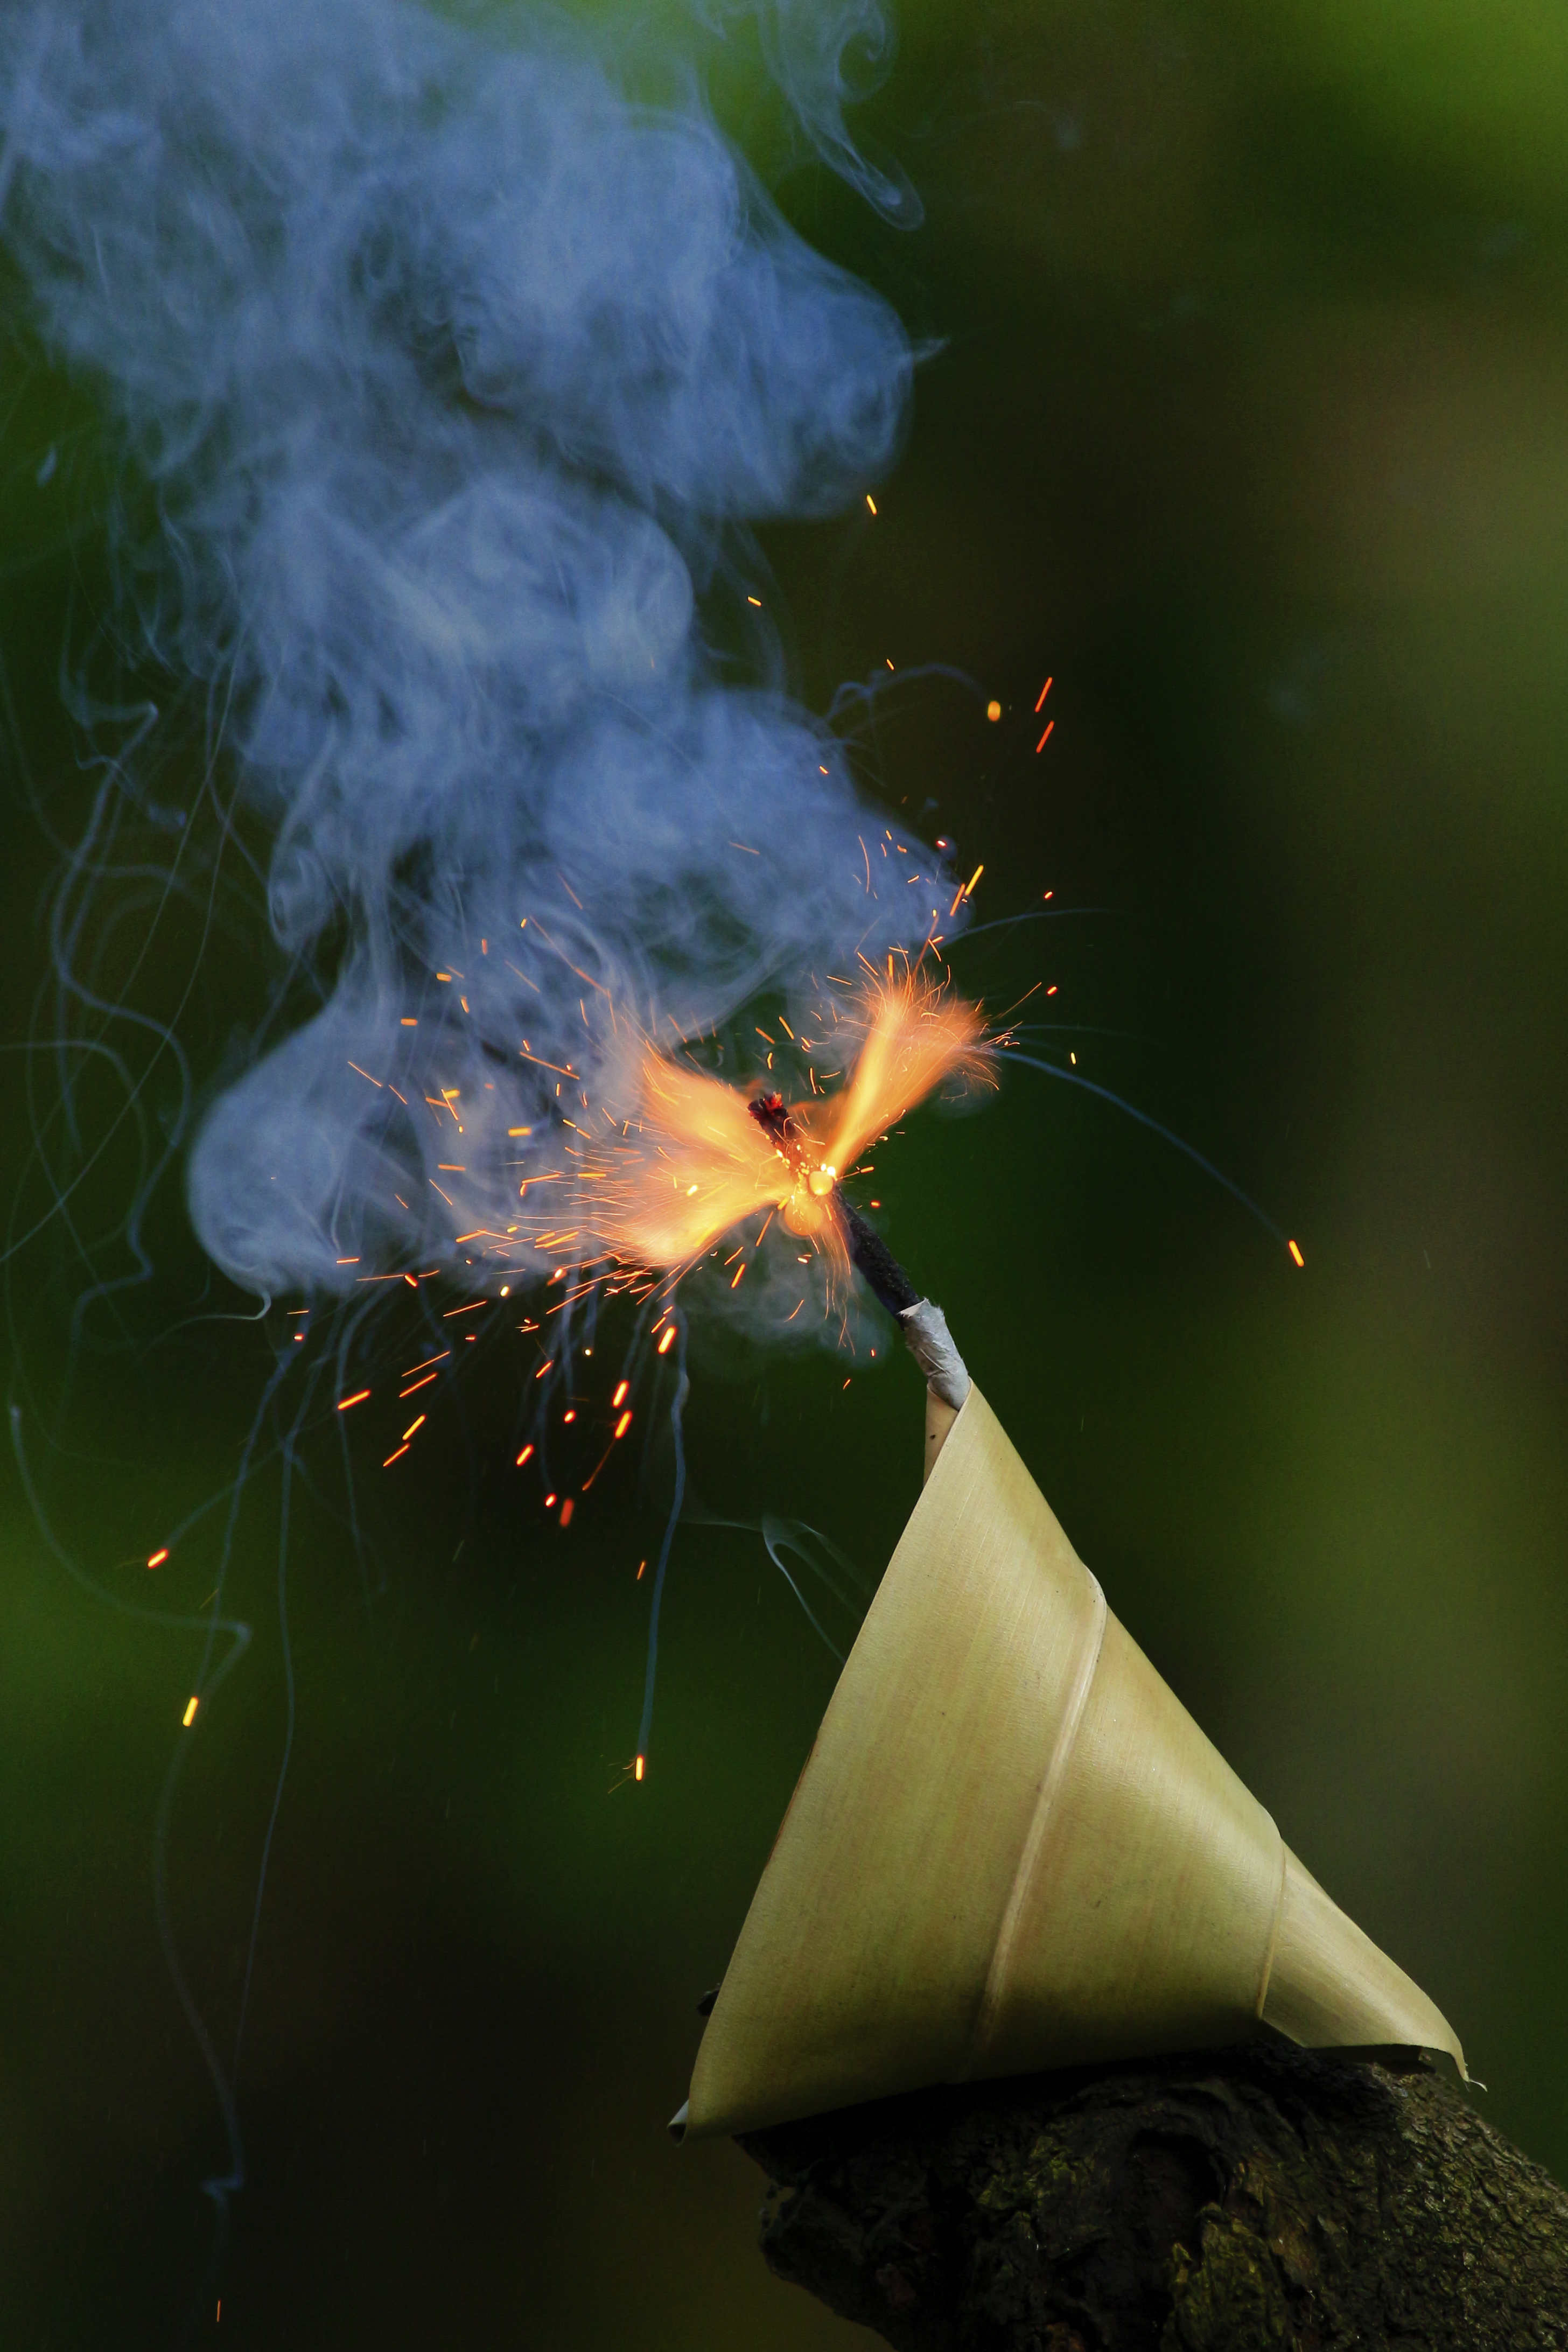
sparkler, festival, light, deepavali, diwali, celebration, happiness, fireworks, colors, deepawali, hindu, india, traditional, religion, culture, happy, water, leaf, plant, flora, close up, macro photography, organism, spider web